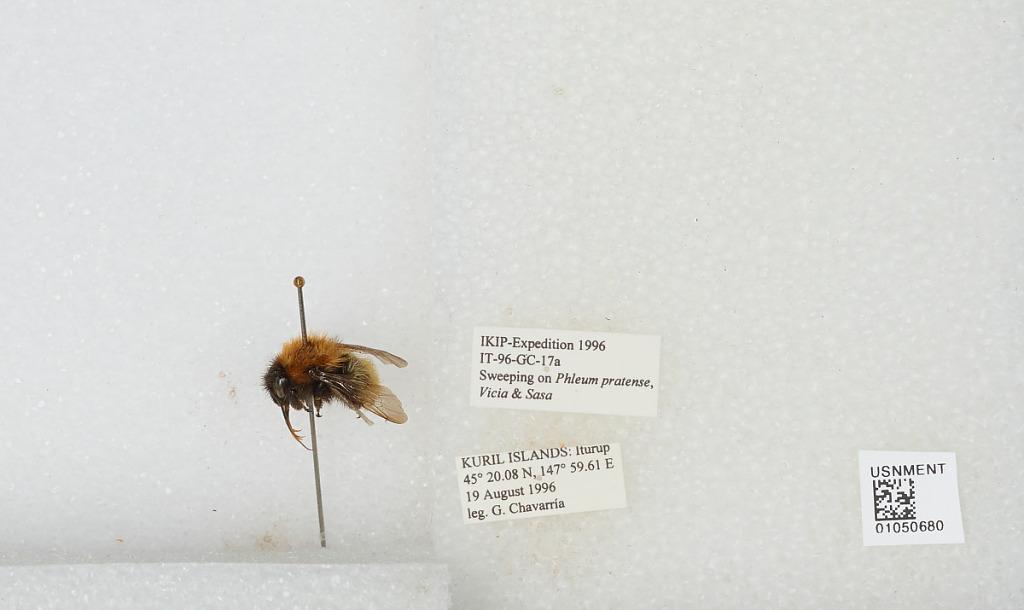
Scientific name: Bombus sp.
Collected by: G. Chavarria
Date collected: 1996-8-19
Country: Russia
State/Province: Sakhalin
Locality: Iturup, Kuril Islands
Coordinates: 45.3347, 147.994